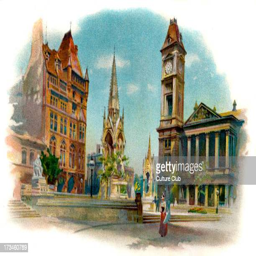
building after a photograph by athlete this view show the high school for girls